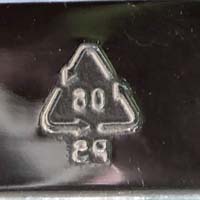
Plastic recycling code class: 6_polystyrene_PS